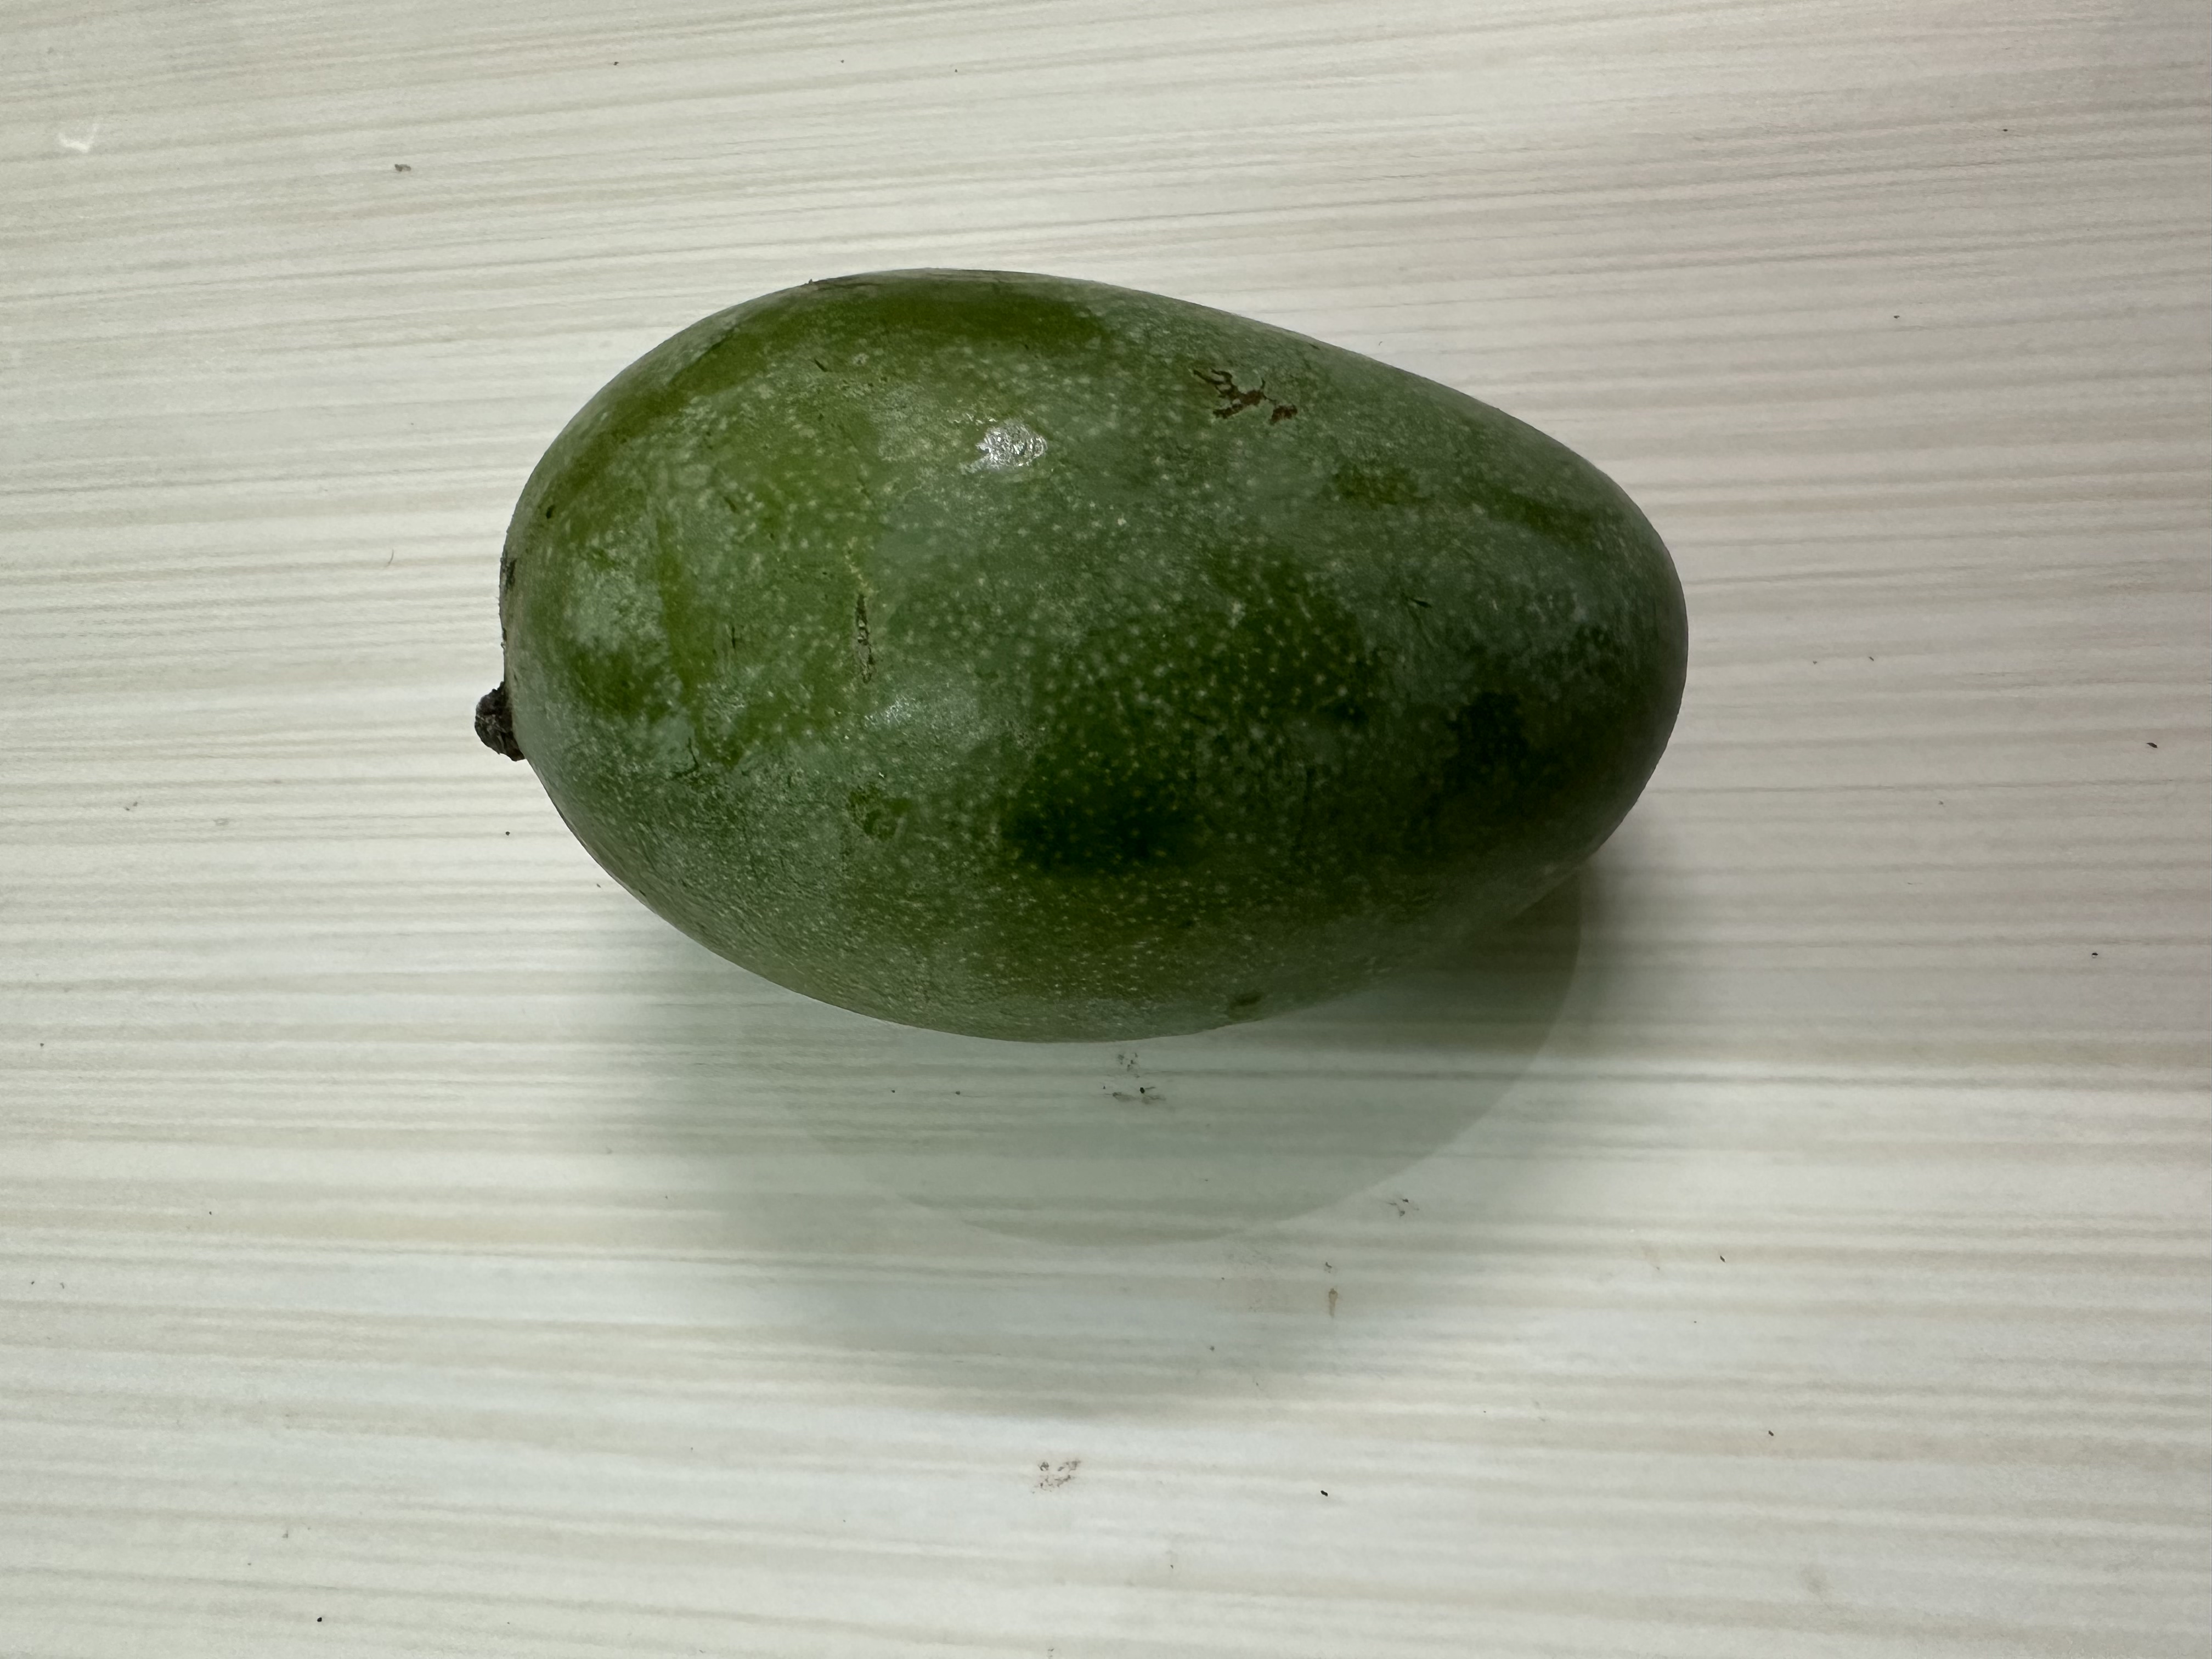
Mango variety: Amrapali